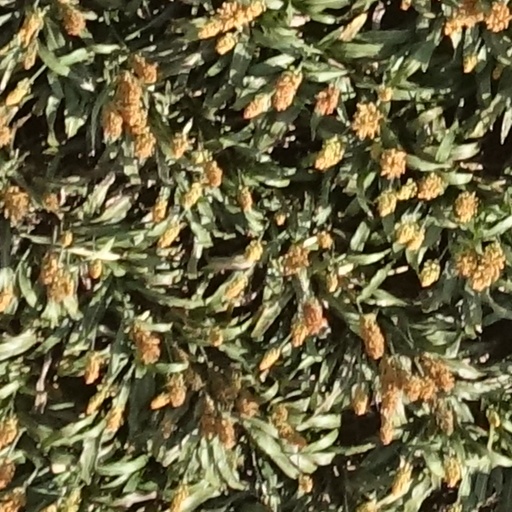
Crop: sorghum